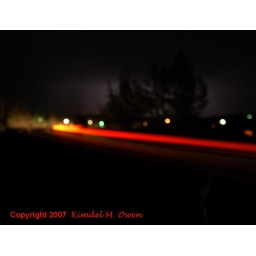
A car going by my place August 29, 2007. The glow in the sky is from distant lightning.